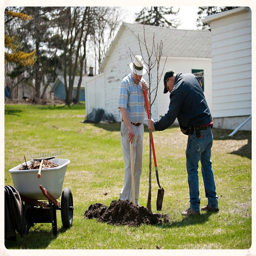
person planting a tree in the city .